Surveying

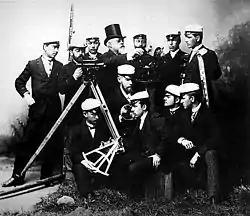
Surveying students with their professor at the Helsinki University of Technology in the late 19th century

At the beginning of the century, surveyors had improved the older chains and ropes, but they still faced the problem of accurate measurement of long distances. Trevor Lloyd Wadley developed the Tellurometer during the 1950s. It measures long distances using two microwave transmitter/receivers.